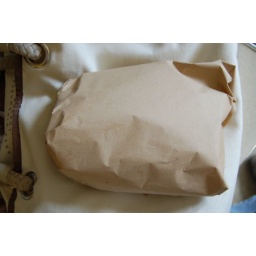
chicken from the butchers - everything was rapped up in brown paper - fab!